Barry Waterfront

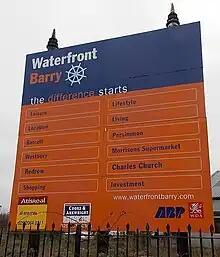
Barry Waterfront sign

Plans for redevelopment of the waterfront in Barry date back to 1988, during the period that Cardiff Bay was undergoing major redevelopment by the Cardiff Bay Development Corporation. Like the one further along the coast in Cardiff, the Barry Waterfront redevelopment scheme has been one of the largest to be undertaken in the UK. The Associated British Ports (ABP) and the Welsh Development Agency began undertaking a multimillion-pound land regeneration programme on 77 hectares (190 acres) of land next to the Number One Dock, working with the Barry Joint Initiative from 1991, and the Barry Waterfront Consortium was established to manage the regeneration scheme of the derelict area at the Number One Dock.